Frankish Table of Nations

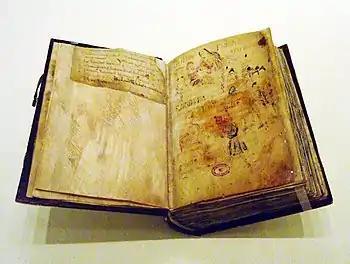
Manuscript E: the Table of Nations is on the short folio on the left. The first page of the "Origo gentis Langobardorum" is on the right.

The Frankish Table of Nations is a brief early medieval genealogical text in Latin giving the supposed relationship between thirteen nations descended from three brothers. The nations are the Ostrogoths, Visigoths, Vandals, Gepids, Saxons, Burgundians, Thuringians, Lombards, Bavarians, Romans, Bretons, Franks and Alamanni.